Seven Buildings

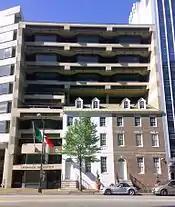
The remaining facades of the Seven Buildings, incorporated into a 1986 office building (2007)

1901 Pennsylvania Avenue NW was the most famous of the seven structures. After the Burning of Washington by British troops in 1814, President James Madison and his wife, Dolley, lived in the building from October 1815 to March 1817 while the White House was restored. It had the nickname of "House of a Thousand Candles" after the Madisons hosted a reception for General Andrew Jackson and his wife in the building in late 1815. It was also known as the "Gerry House" because Elbridge Gerry lived in it while he was vice president from 1813 till his death in 1814. Vice President Martin Van Buren lived for a short period in this house as well, just before he was elected. He stayed in it until shortly after his inauguration.